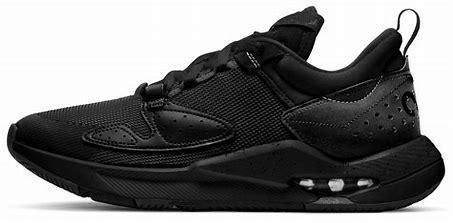
Brand: Jordan
Model: Air Cadence